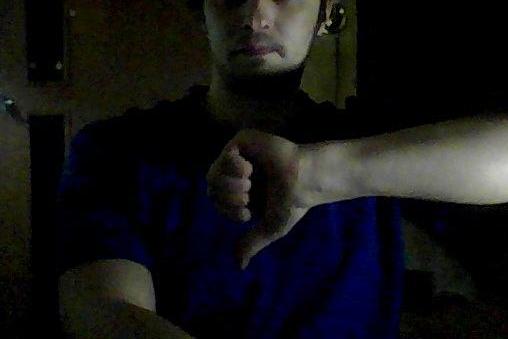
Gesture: dislike